BMI Healthcare

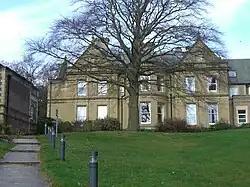
BMI Thornbury Hospital

As a private healthcare provider, the bulk of BMI Healthcare's revenue was generated through the treatment of insured and self-pay patients, with many being surgical in nature. As with other private healthcare providers in 2012/13, recessionary pressures led to declining numbers of private patients, and an increased push towards securing NHS funded business.